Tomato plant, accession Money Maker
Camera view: tilt-top (135 deg); turntable rotation: 180 degrees
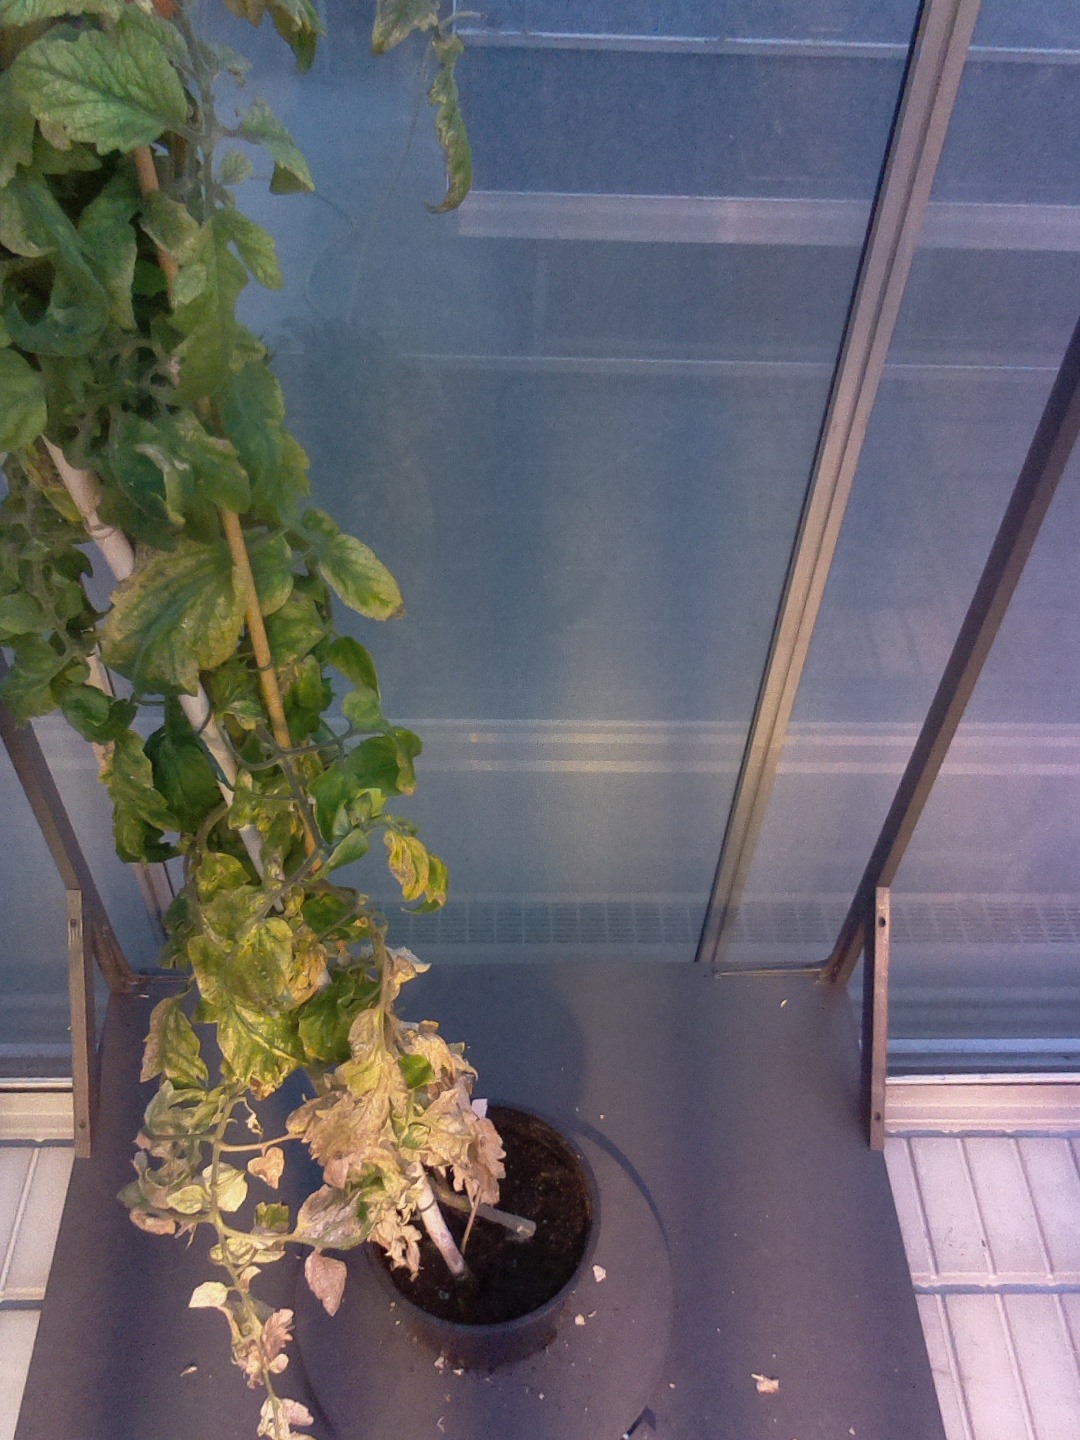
BBCH growth stage 82: 20%-30% of fruits show typical fully ripe color